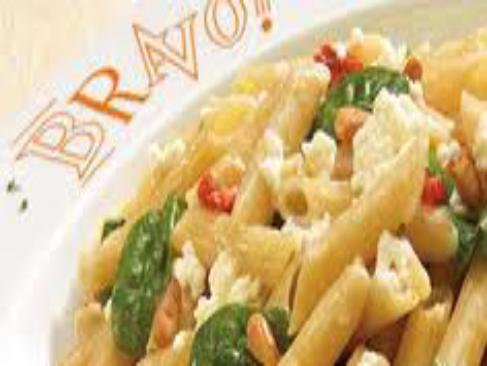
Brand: Bravo!, Cucina Italiana
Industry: Food